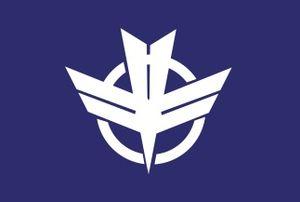
Shibata est un bourg du district de Shibata, dans la préfecture de Miyagi, au Japon.